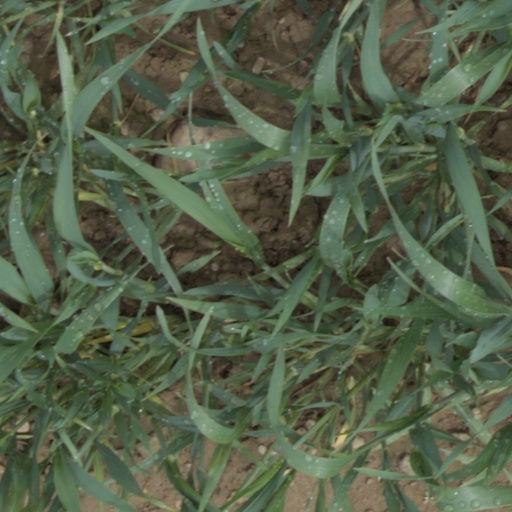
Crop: wheat